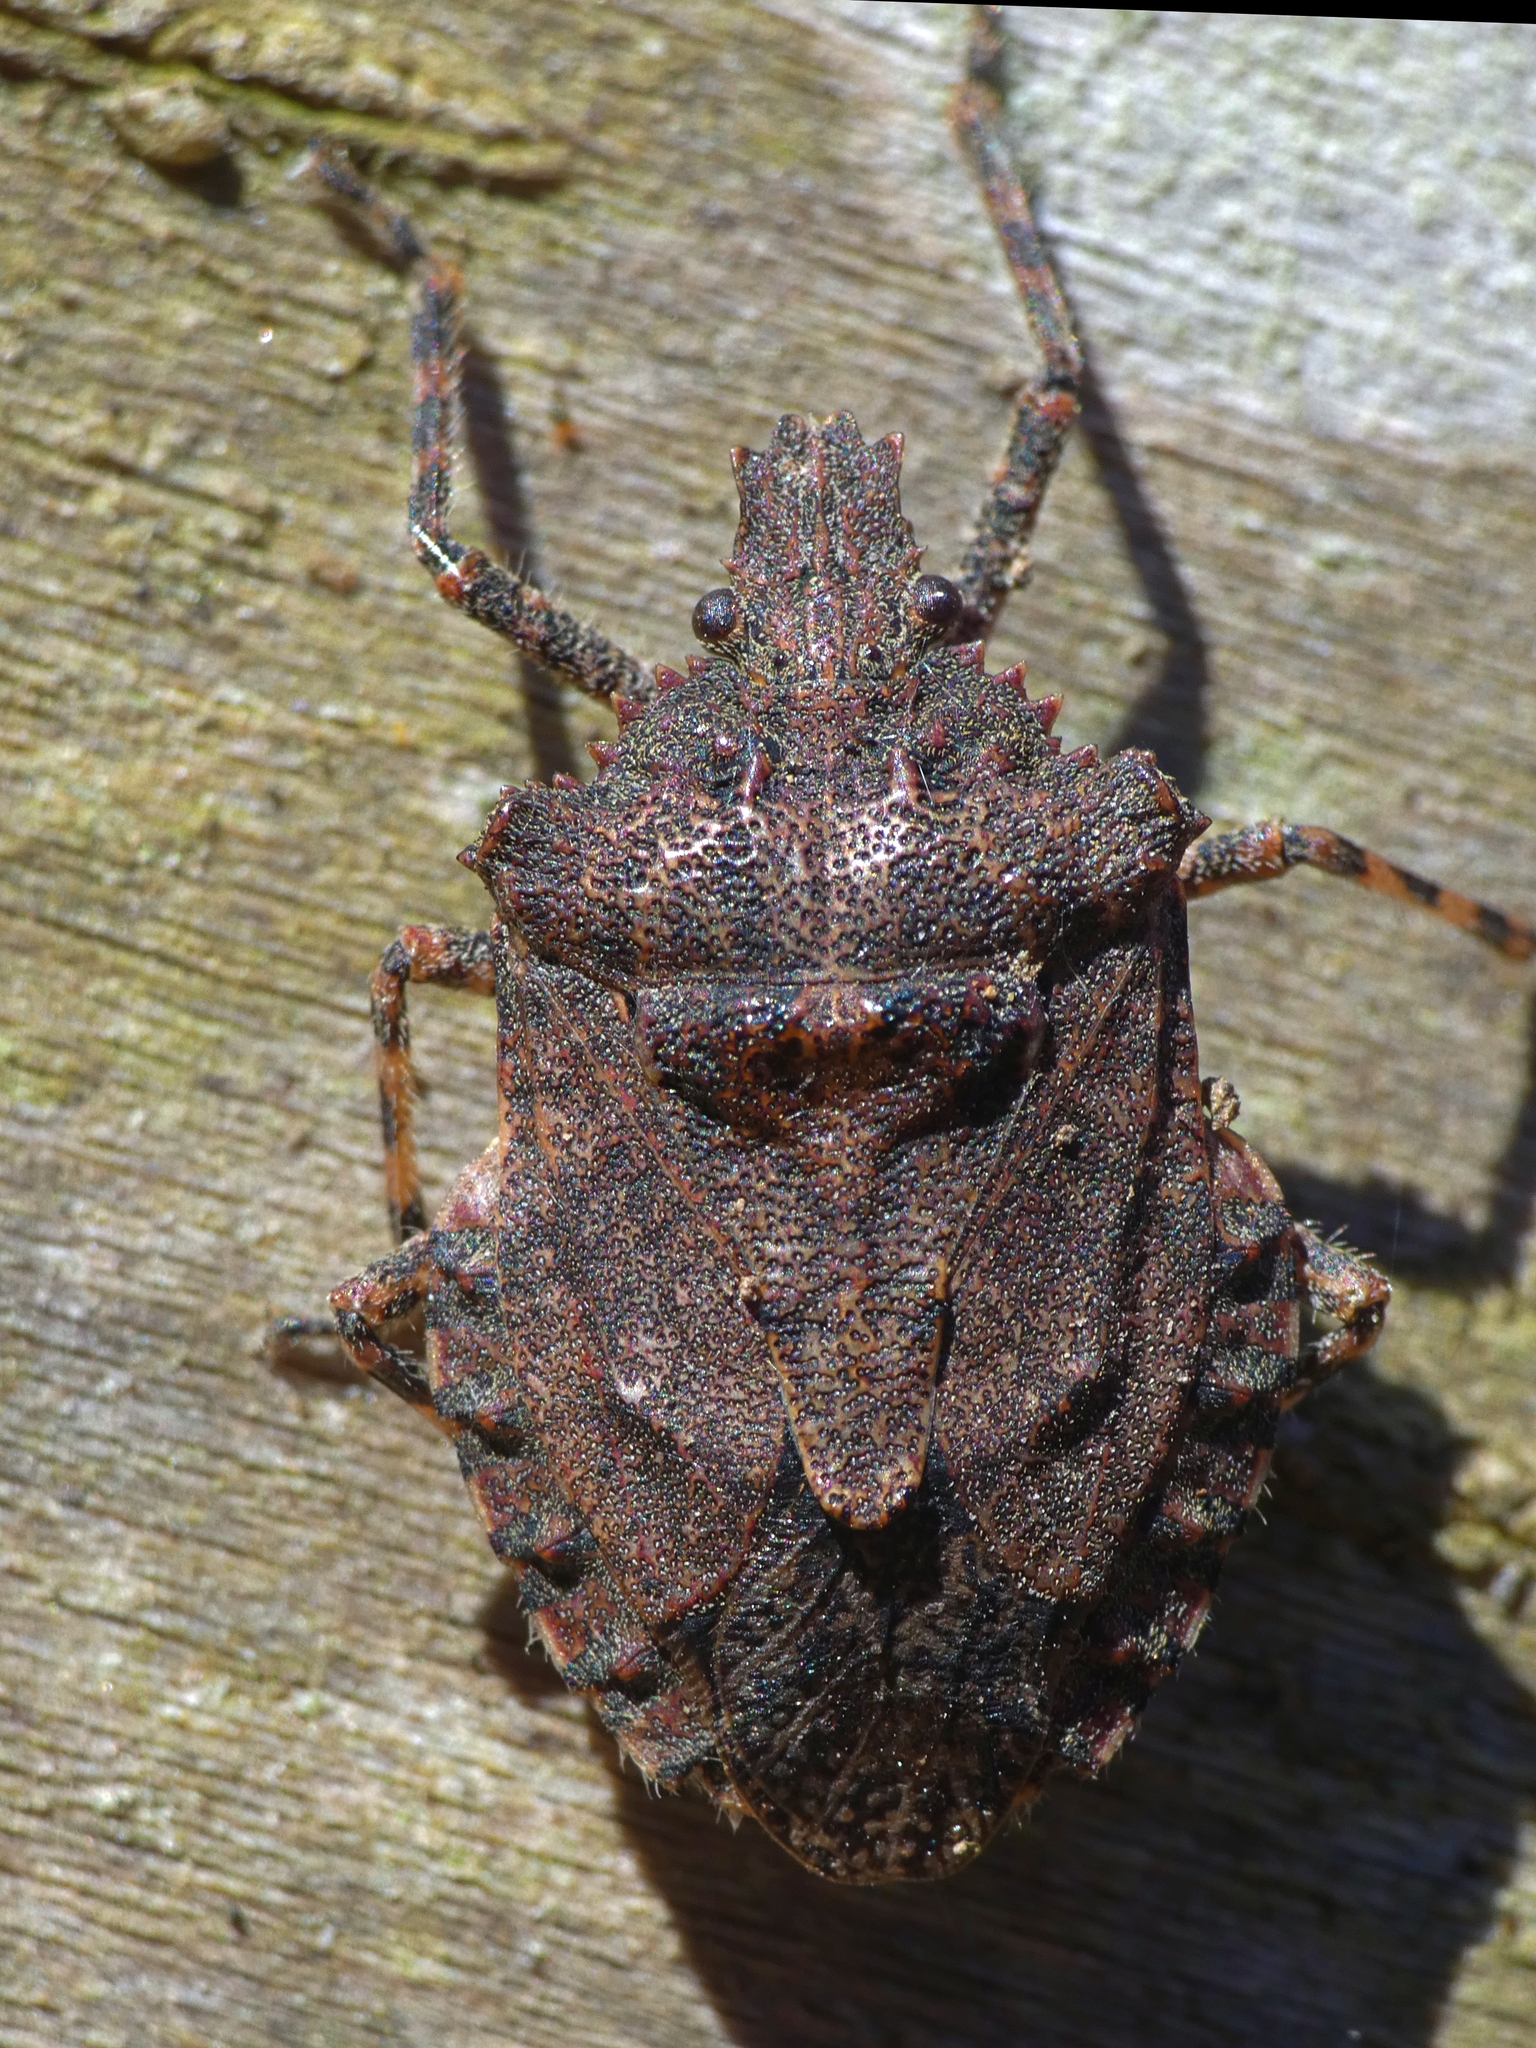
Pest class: stink_bug